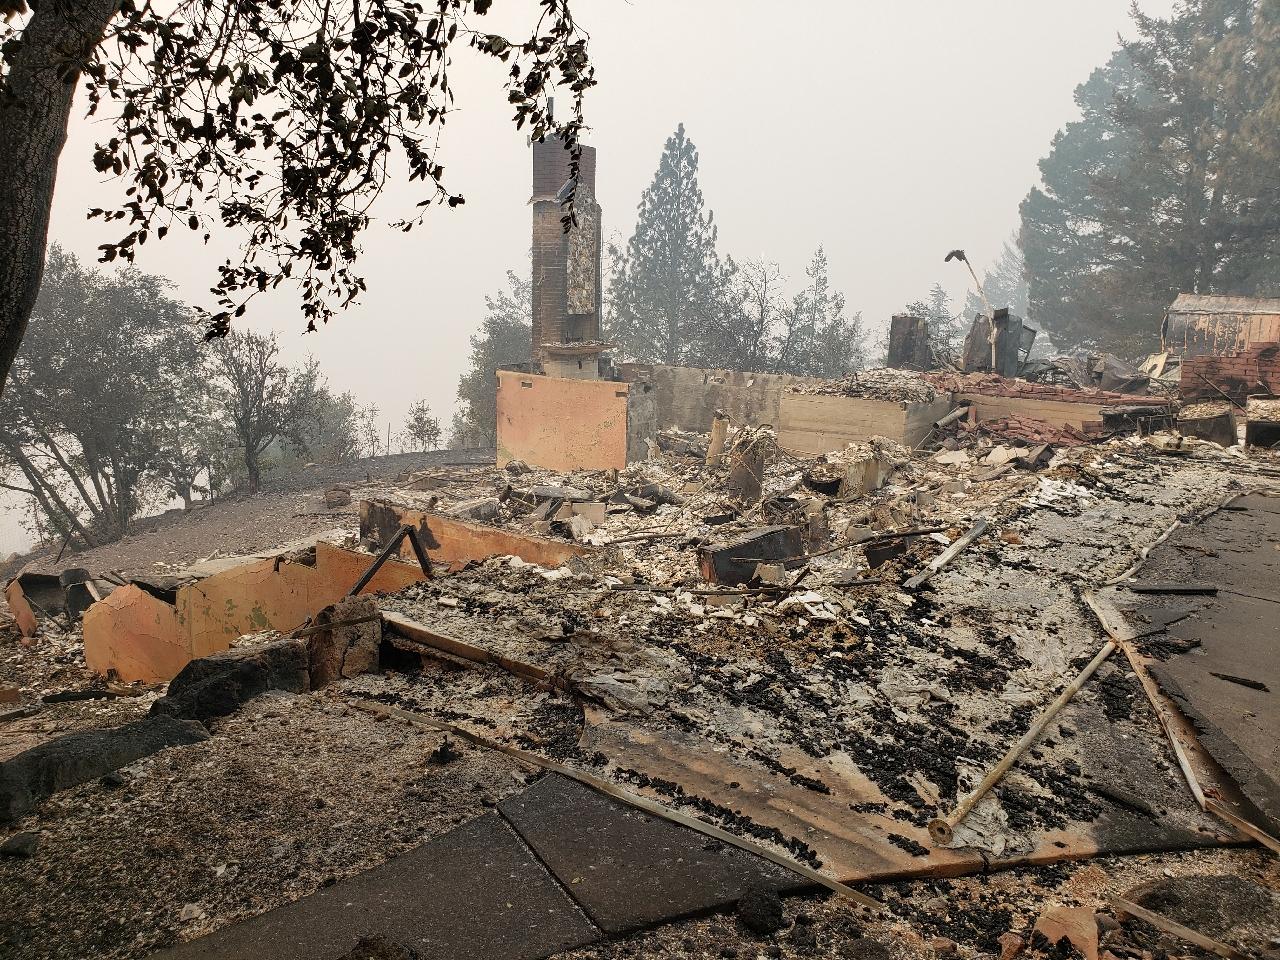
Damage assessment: destroyed